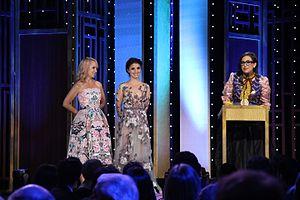
Unreal, ou RéelleMENT au Québec, est une série télévisée américaine en 38 épisodes de 42 minutes, créée par Marti Noxon et Sarah Gertrude Shapiro d'après le court métrage Sequin Raze de Shapiro et dont les trois premières saisons ont été diffusées entre le 1ᵉʳ juin 2015 et le 23 avril 2018 sur Lifetime et en simultané sur Lifetime Canada au Canada. La quatrième et dernière saison a été diffusée intégralement le 16 juillet 2018 sur le service Hulu.